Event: Nepal Earthquake
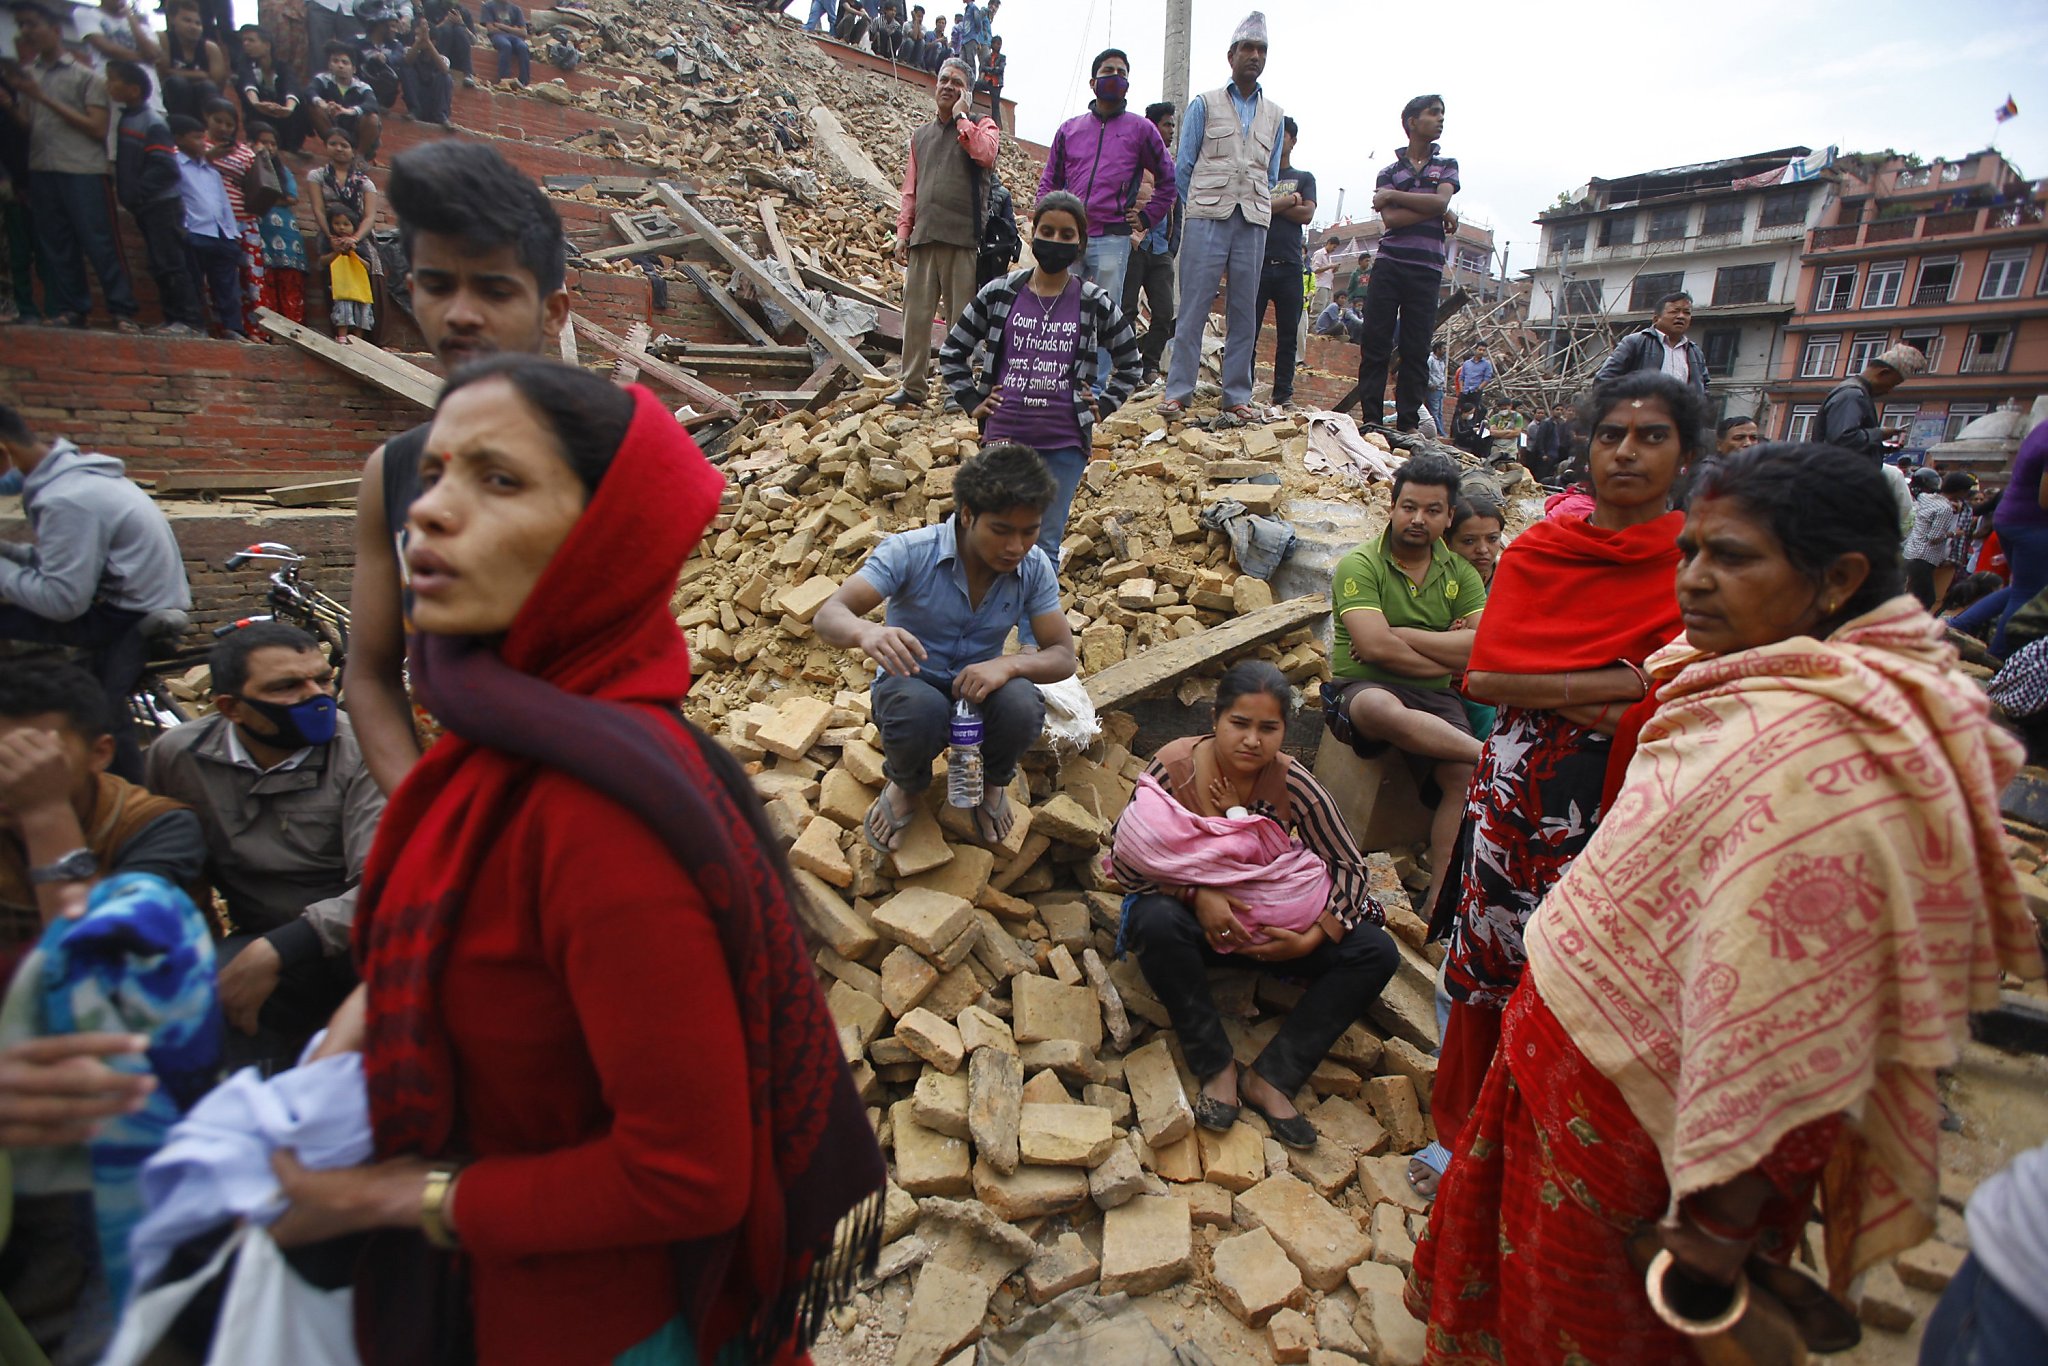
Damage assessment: damage